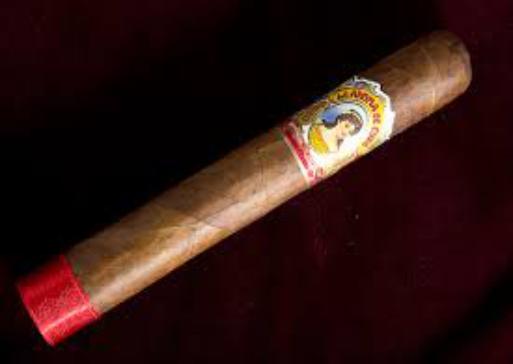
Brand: La Aroma de Cuba
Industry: Necessities